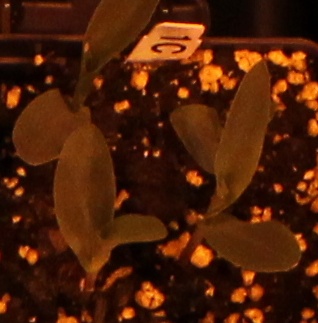
Label: Corn